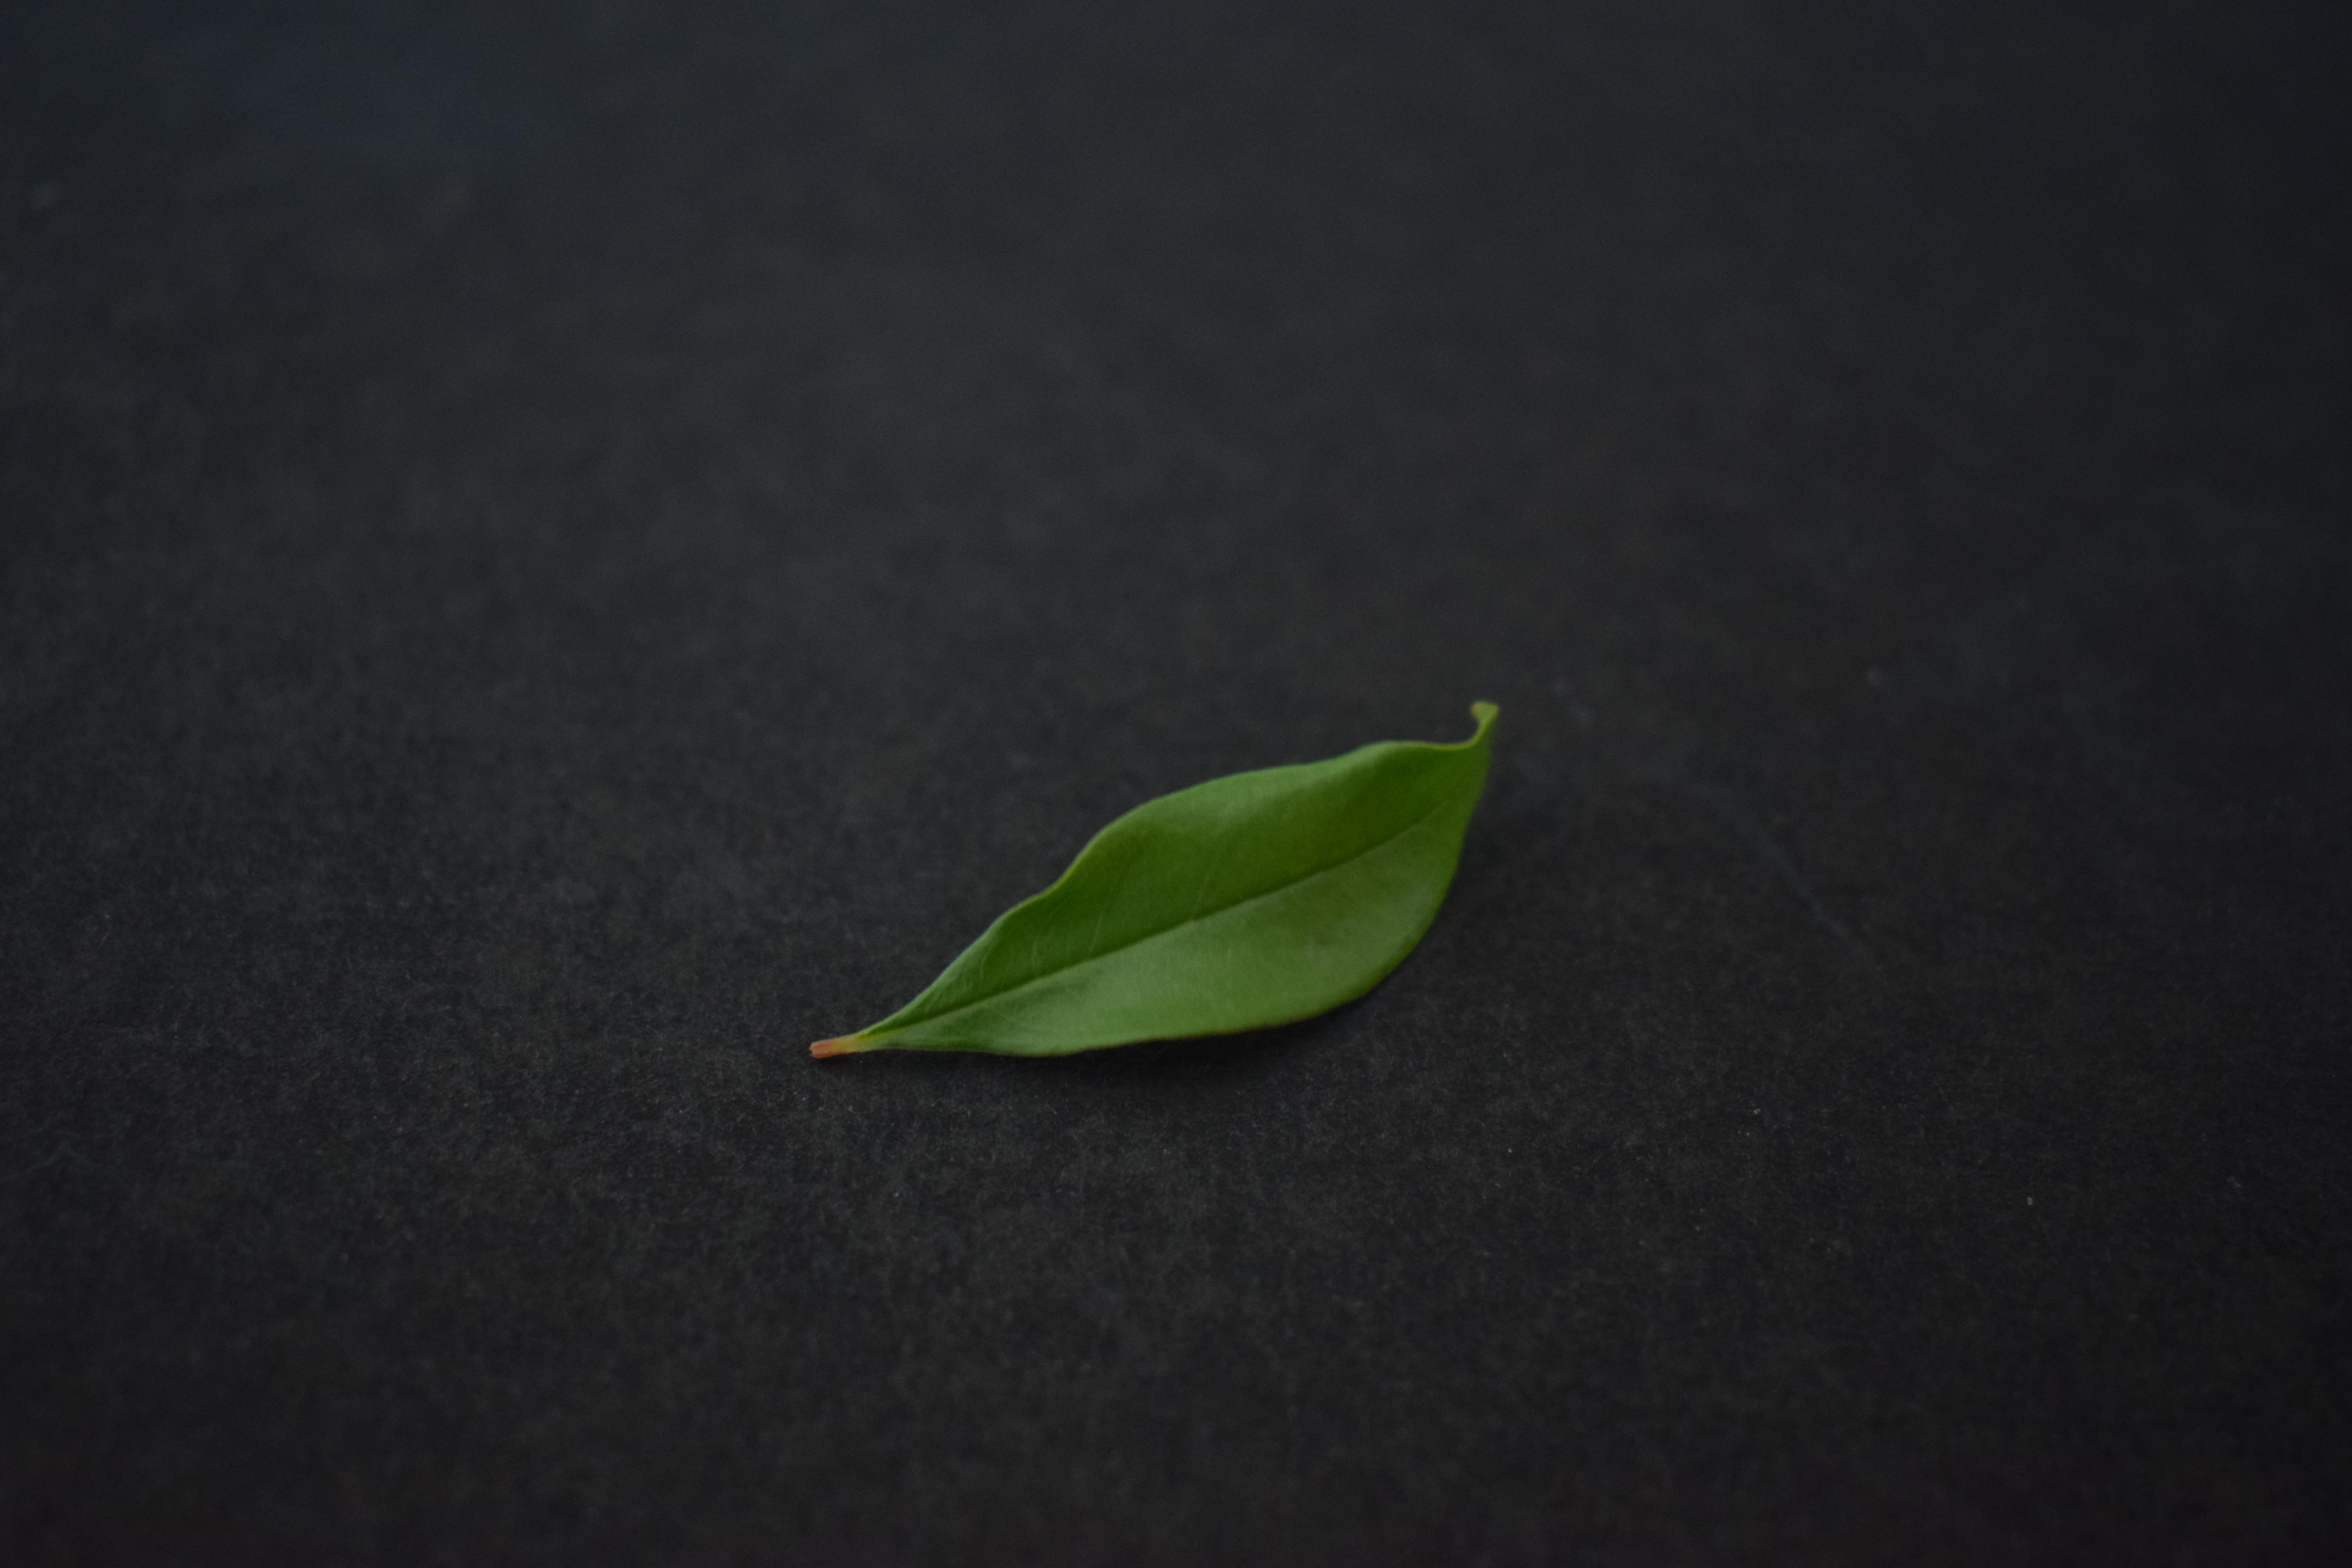
Plant species: Pomegranate